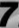
Number: 7